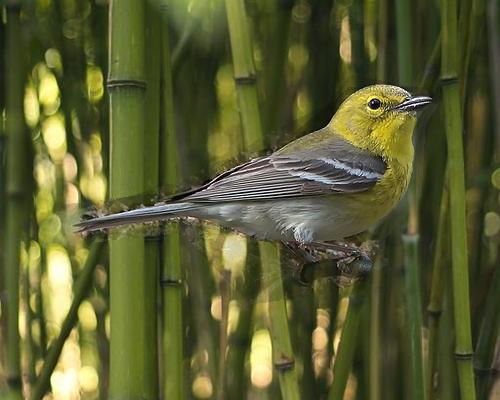
Bird species: Pine_Warbler
Bird type: landbird
Background: land